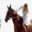
Label: horse